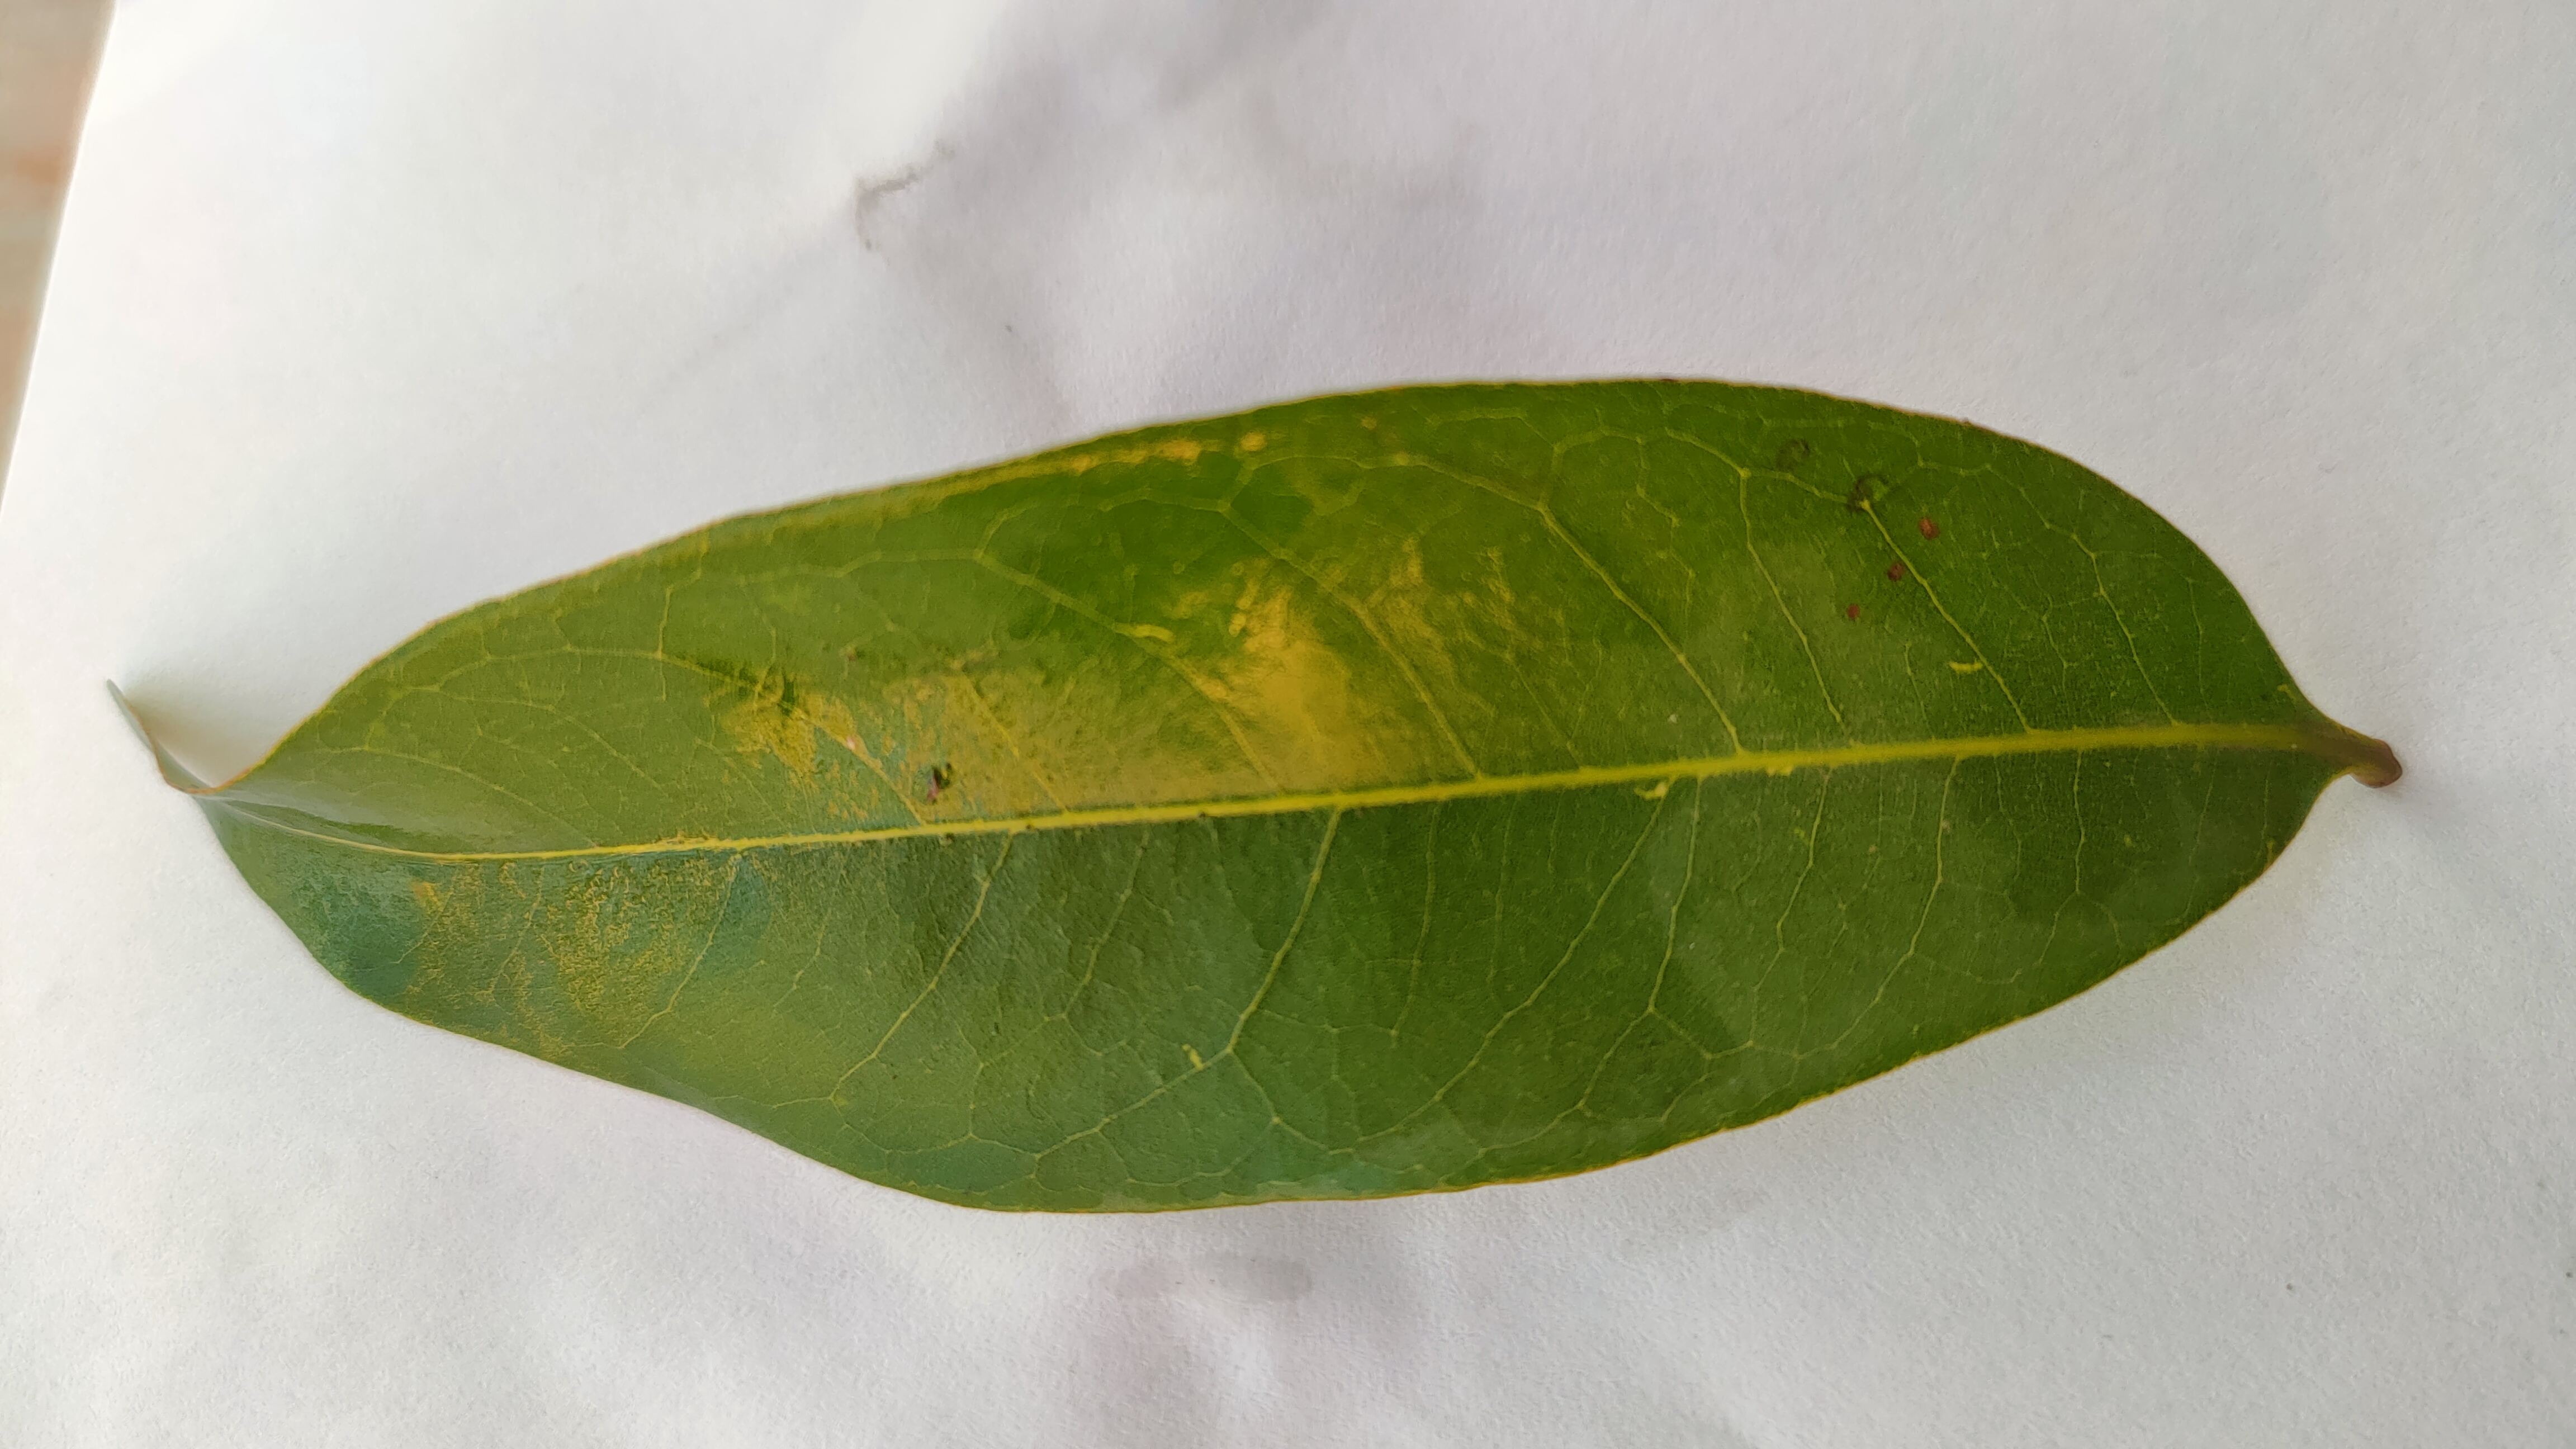
Leaf variety: Lychee